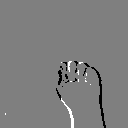
ASL letter: m